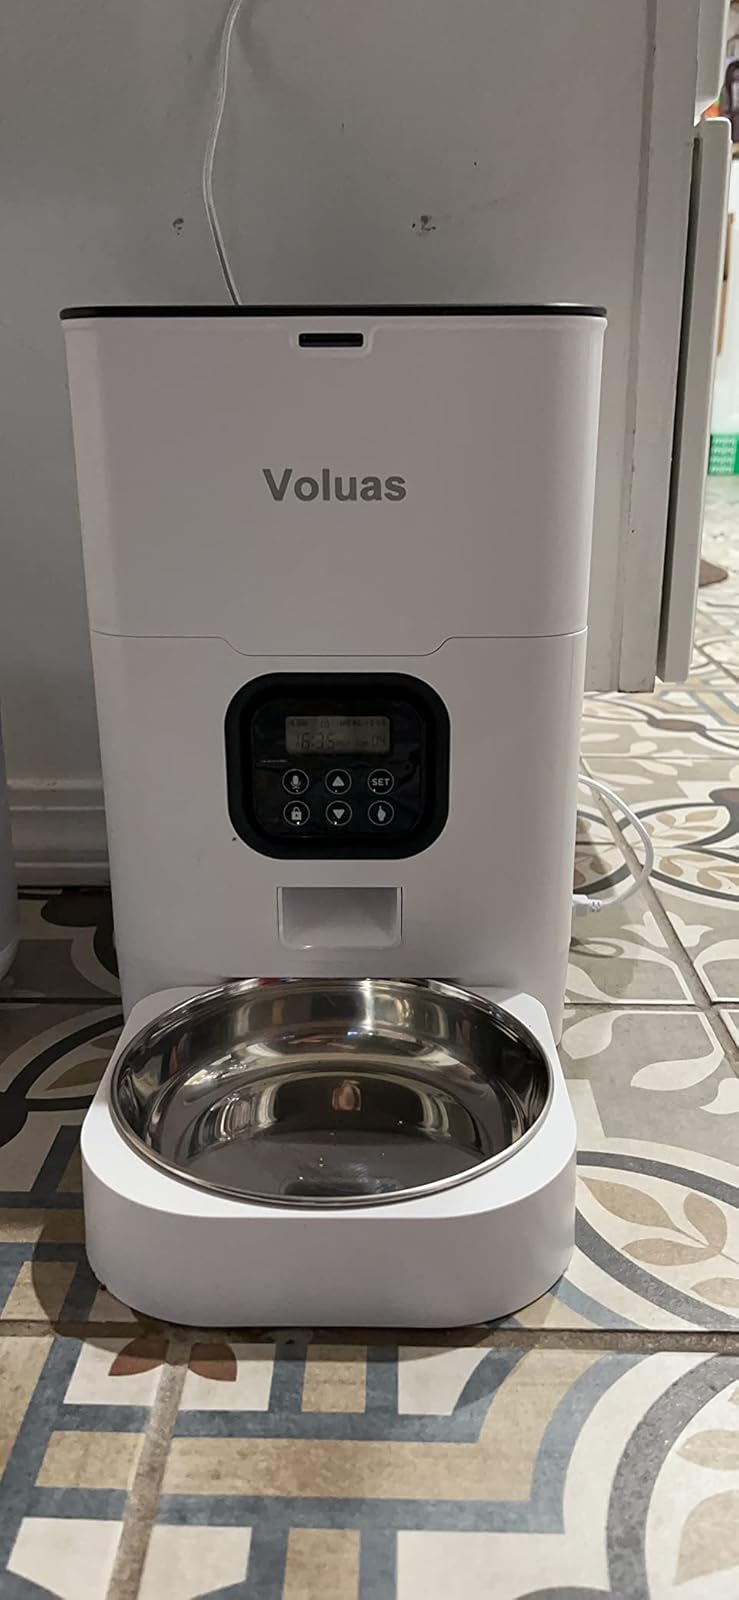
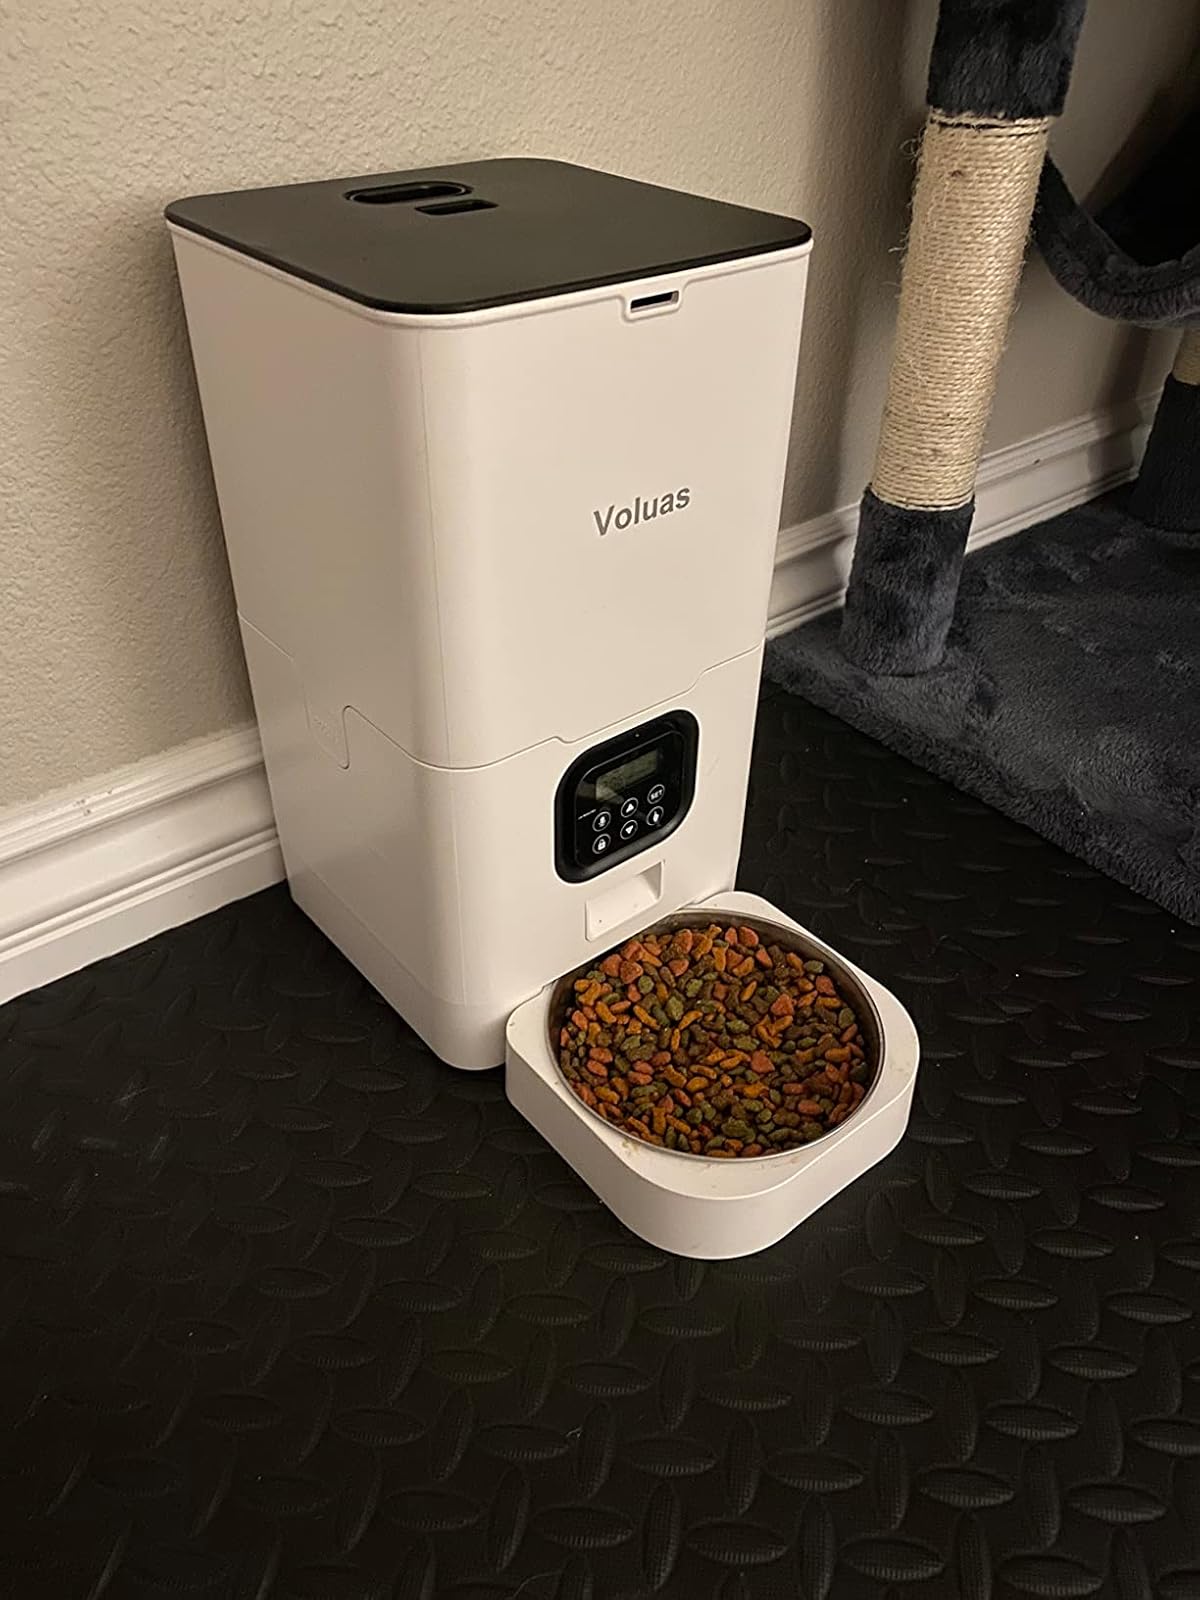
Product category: items_feeder
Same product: yes